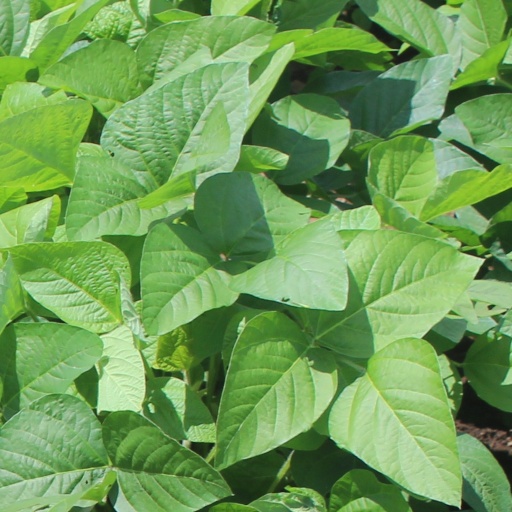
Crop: soybean